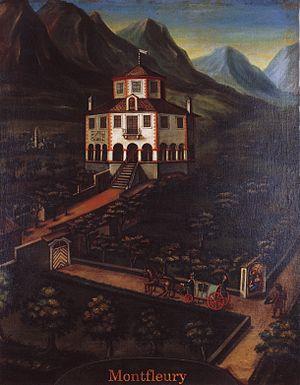
Le Château de Montfleury est une villa située aux portes d'Aoste, rue du Petit-Saint-Bernard, considérée seulement par tradition comme l'un des châteaux valdôtains.